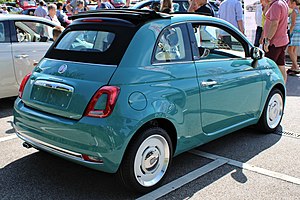
Fiat 500 (2007) / Billeder
Fiat 500 er en personbilsmodel i mikrobilsklassen fra Fiat, som blev introduceret i 2007. En delvis åben udgave, kaldet 500 C, blev lanceret i Danmark i foråret 2010.